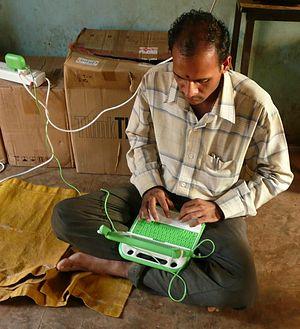
Un enseignant est une personne chargée de transmettre des connaissances ou méthodes de raisonnement à autrui dans le cadre d'une formation générale ou d'une formation spécifique à une matière, un domaine ou une discipline scolaire. Le terme « enseignant » désigne la personne qui enseigne aux élèves. Le terme « professeur » désigne dans l'enseignement supérieur le grade le plus élevé d'enseignement, dans une hiérarchie comprenant les stades successifs d'assistant, maître-assistant et maître de conférences. De nouveaux termes comme « professeur des écoles », accompagnés d'un changement de statut sur la base du volontariat sont venus remplacer le mot « instituteur/institutrice » dans le primaire. Dans le secondaire, l'ensemble des enseignants sont désignés comme professeurs. La terminologie de « professeur » ne se résume donc plus uniquement à l'enseignement en université, mais reste toutefois d'usage protégé dans le cadre de celui-ci.